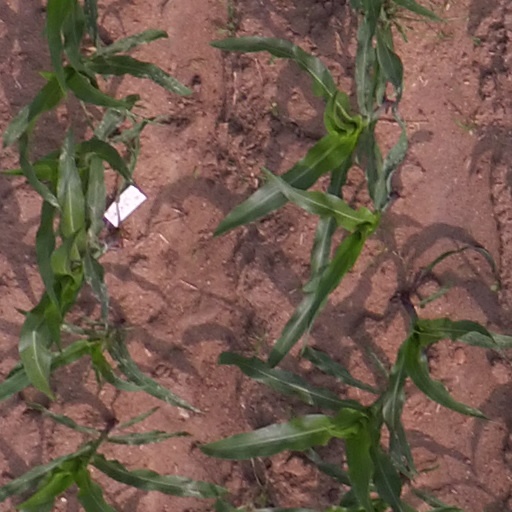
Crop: maize; corn